Albert H. Sears House

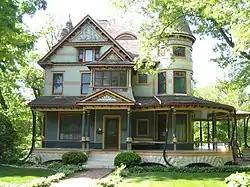

The Albert H. Sears House, also known as "Robin's Nest," is a house in the U.S. city of Plano, Illinois. It is an example of Queen Anne style architecture in the United States. The house was constructed in 1881 for prominent Plano businessman Albert H. Sears. The home sits on nearly two acres of forested land and is considered a good example of Queen Anne style and the elegance surrounding that era. The building was listed on the U.S. National Register of Historic Places on January 29, 1987.